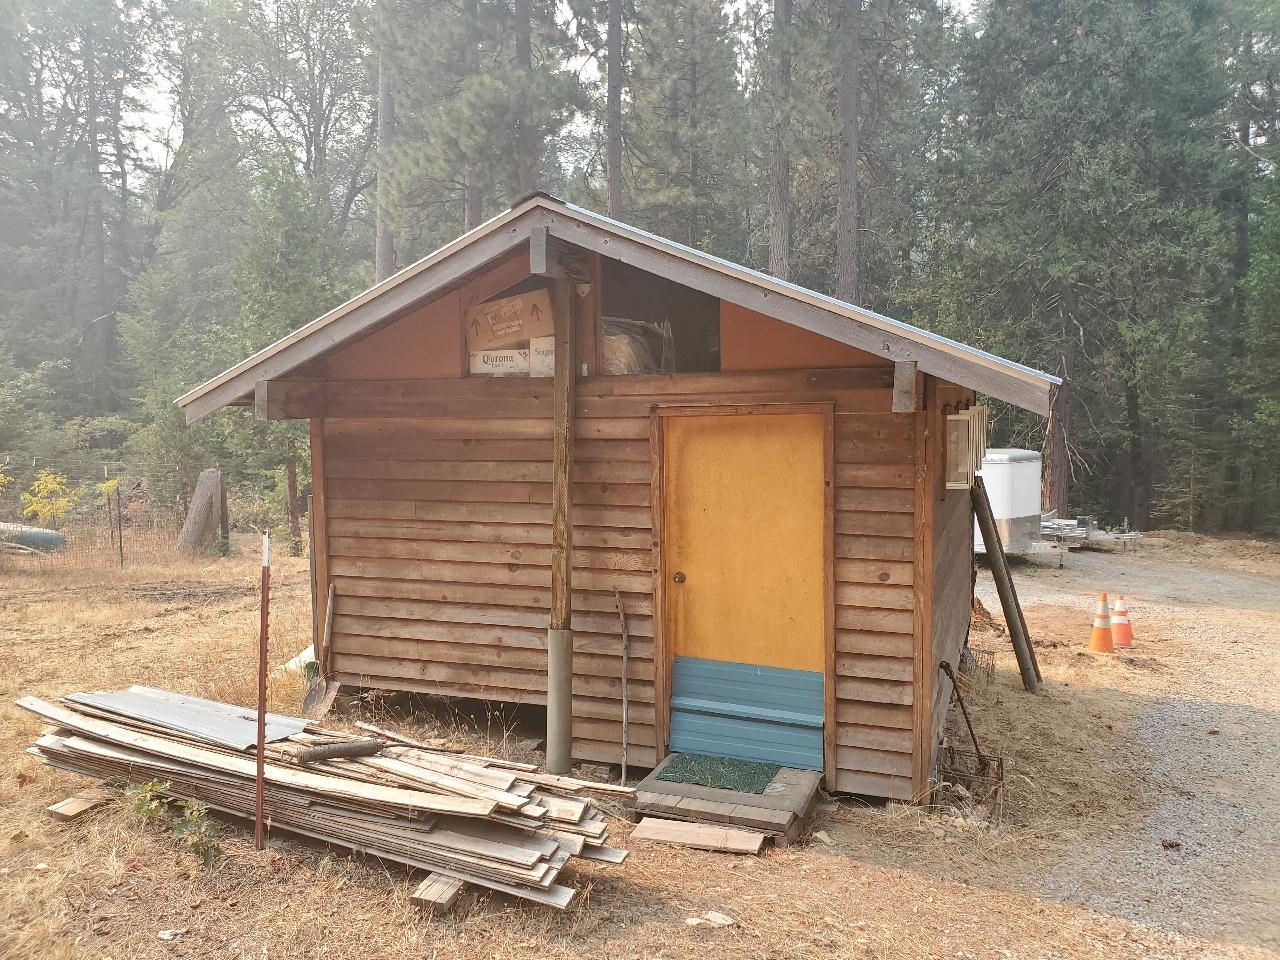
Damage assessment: no_damage